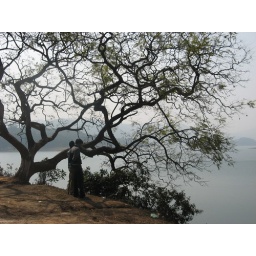
The awesome lake with my 2 brothers and with the great branches of the tree in the foreground.